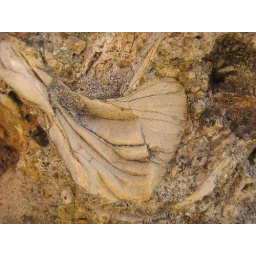
in the castle wall II